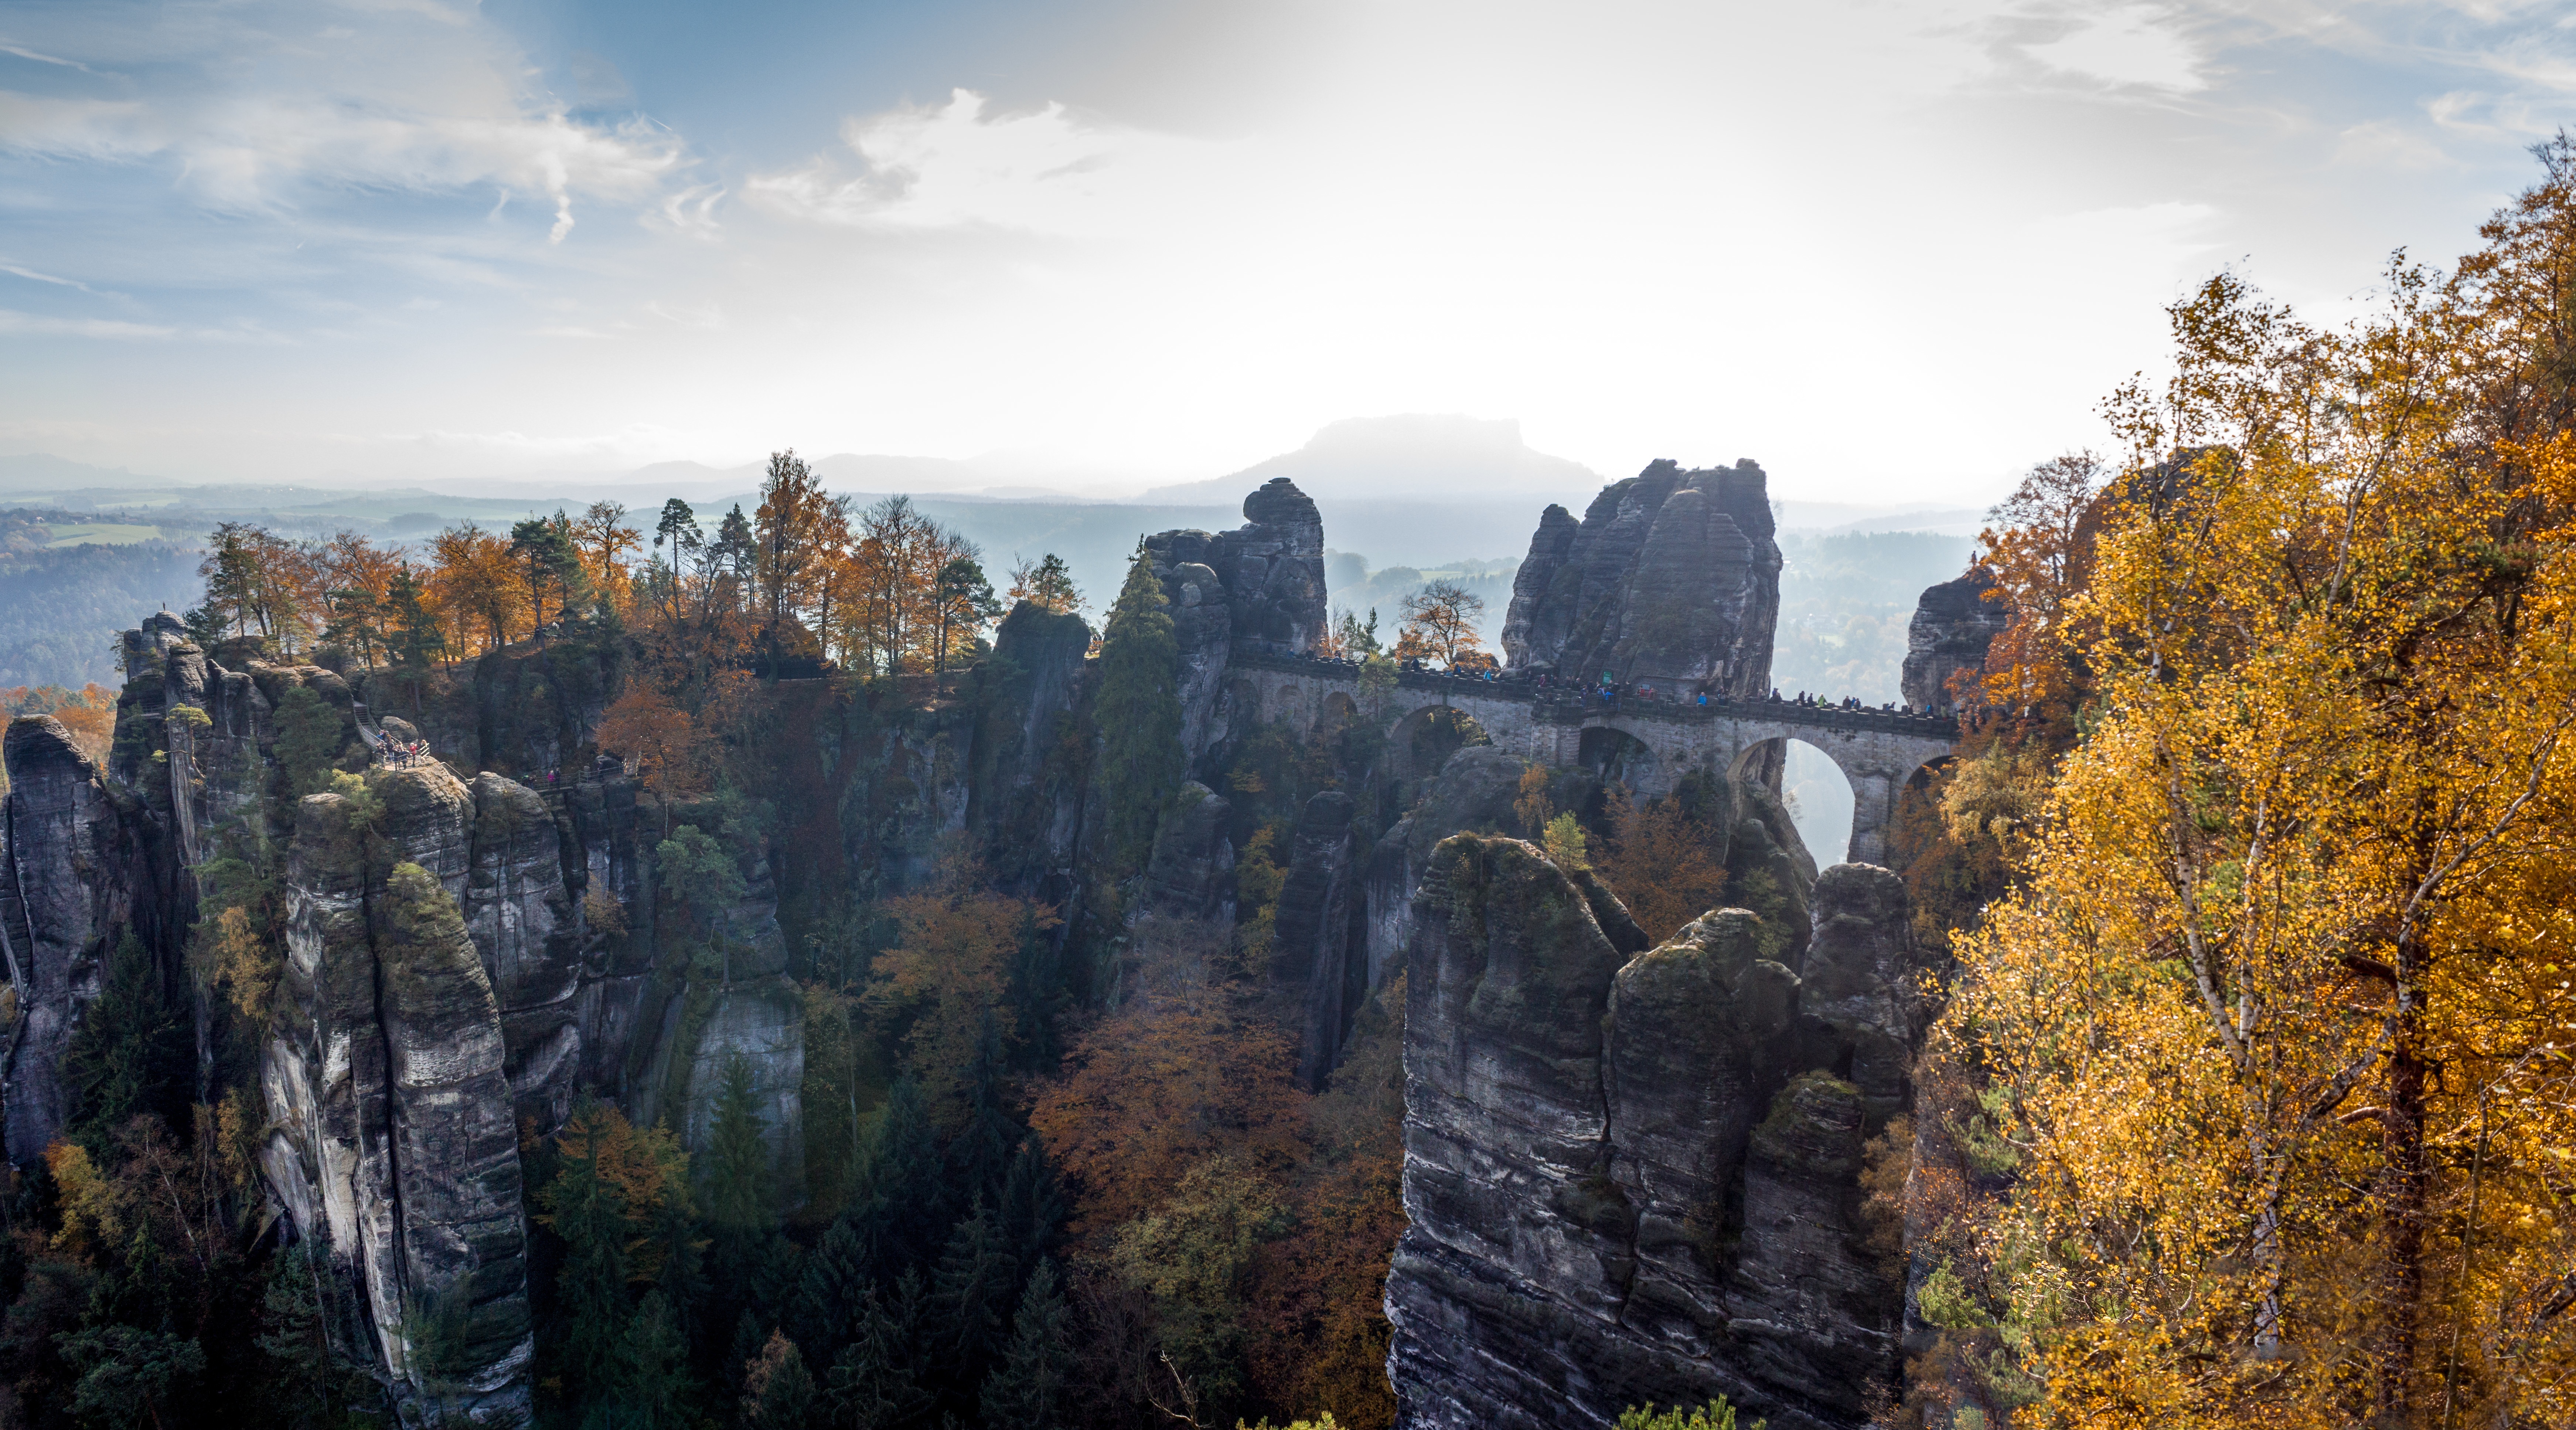
landscape, coast, tree, nature, outdoor, rock, wilderness, mountain, leaf, mountain range, cliff, reflection, scenic, autumn, park, scenery, tourism, terrain, national park, season, climb, rockwall, destination, clifftop, geographical feature, rockface